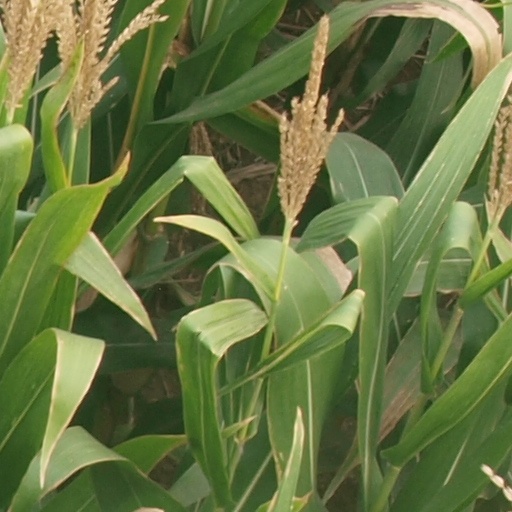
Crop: maize; corn